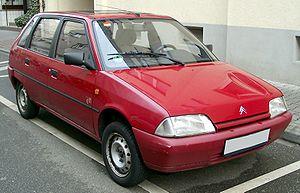
Une citadine polyvalente, est une automobile du segment B, légèrement plus grande et plus puissante qu'une petite citadine mais plus petite qu'une berline compacte. Ces voitures offrent généralement un niveau de confort satisfaisant pour les trajets routiers tout en restant bien adaptées à la circulation urbaine. Cette catégorie est apparue dans les années 1970 avec des modèles d'une longueur de l'ordre de 3,50 m. Aujourd'hui, leur longueur est plutôt de l'ordre de 3,90 m en versions 2 volumes. Le terme de polyvalente est justifié par l'accroissement de la taille moyenne de ce type de véhicule, se rapprochant des compactes. En Amérique du Nord, on parle de sous-compacte. Ces modèles sont les plus populaires dans de nombreux pays d'Europe, France et Italie en tête mais pas en Allemagne ou en Espagne où les compactes sont davantage représentées. Elles ont toutes 5 places.